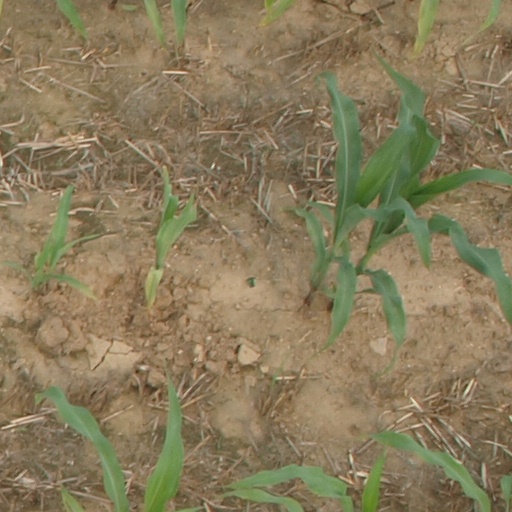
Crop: maize; corn